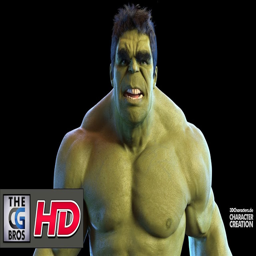
my vision of thriller film !